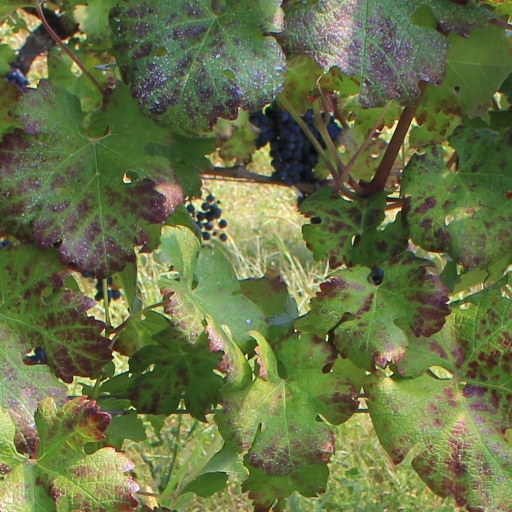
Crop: grape